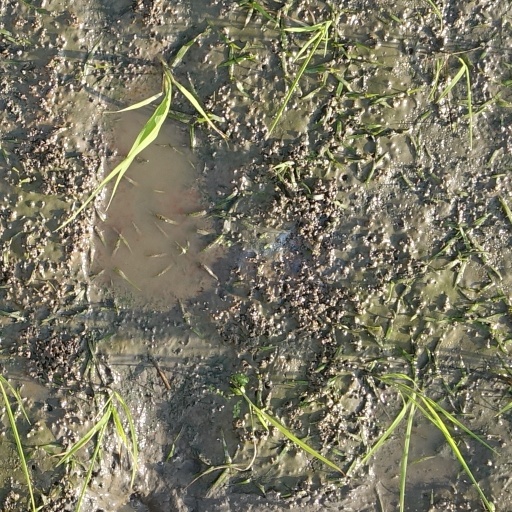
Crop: rice